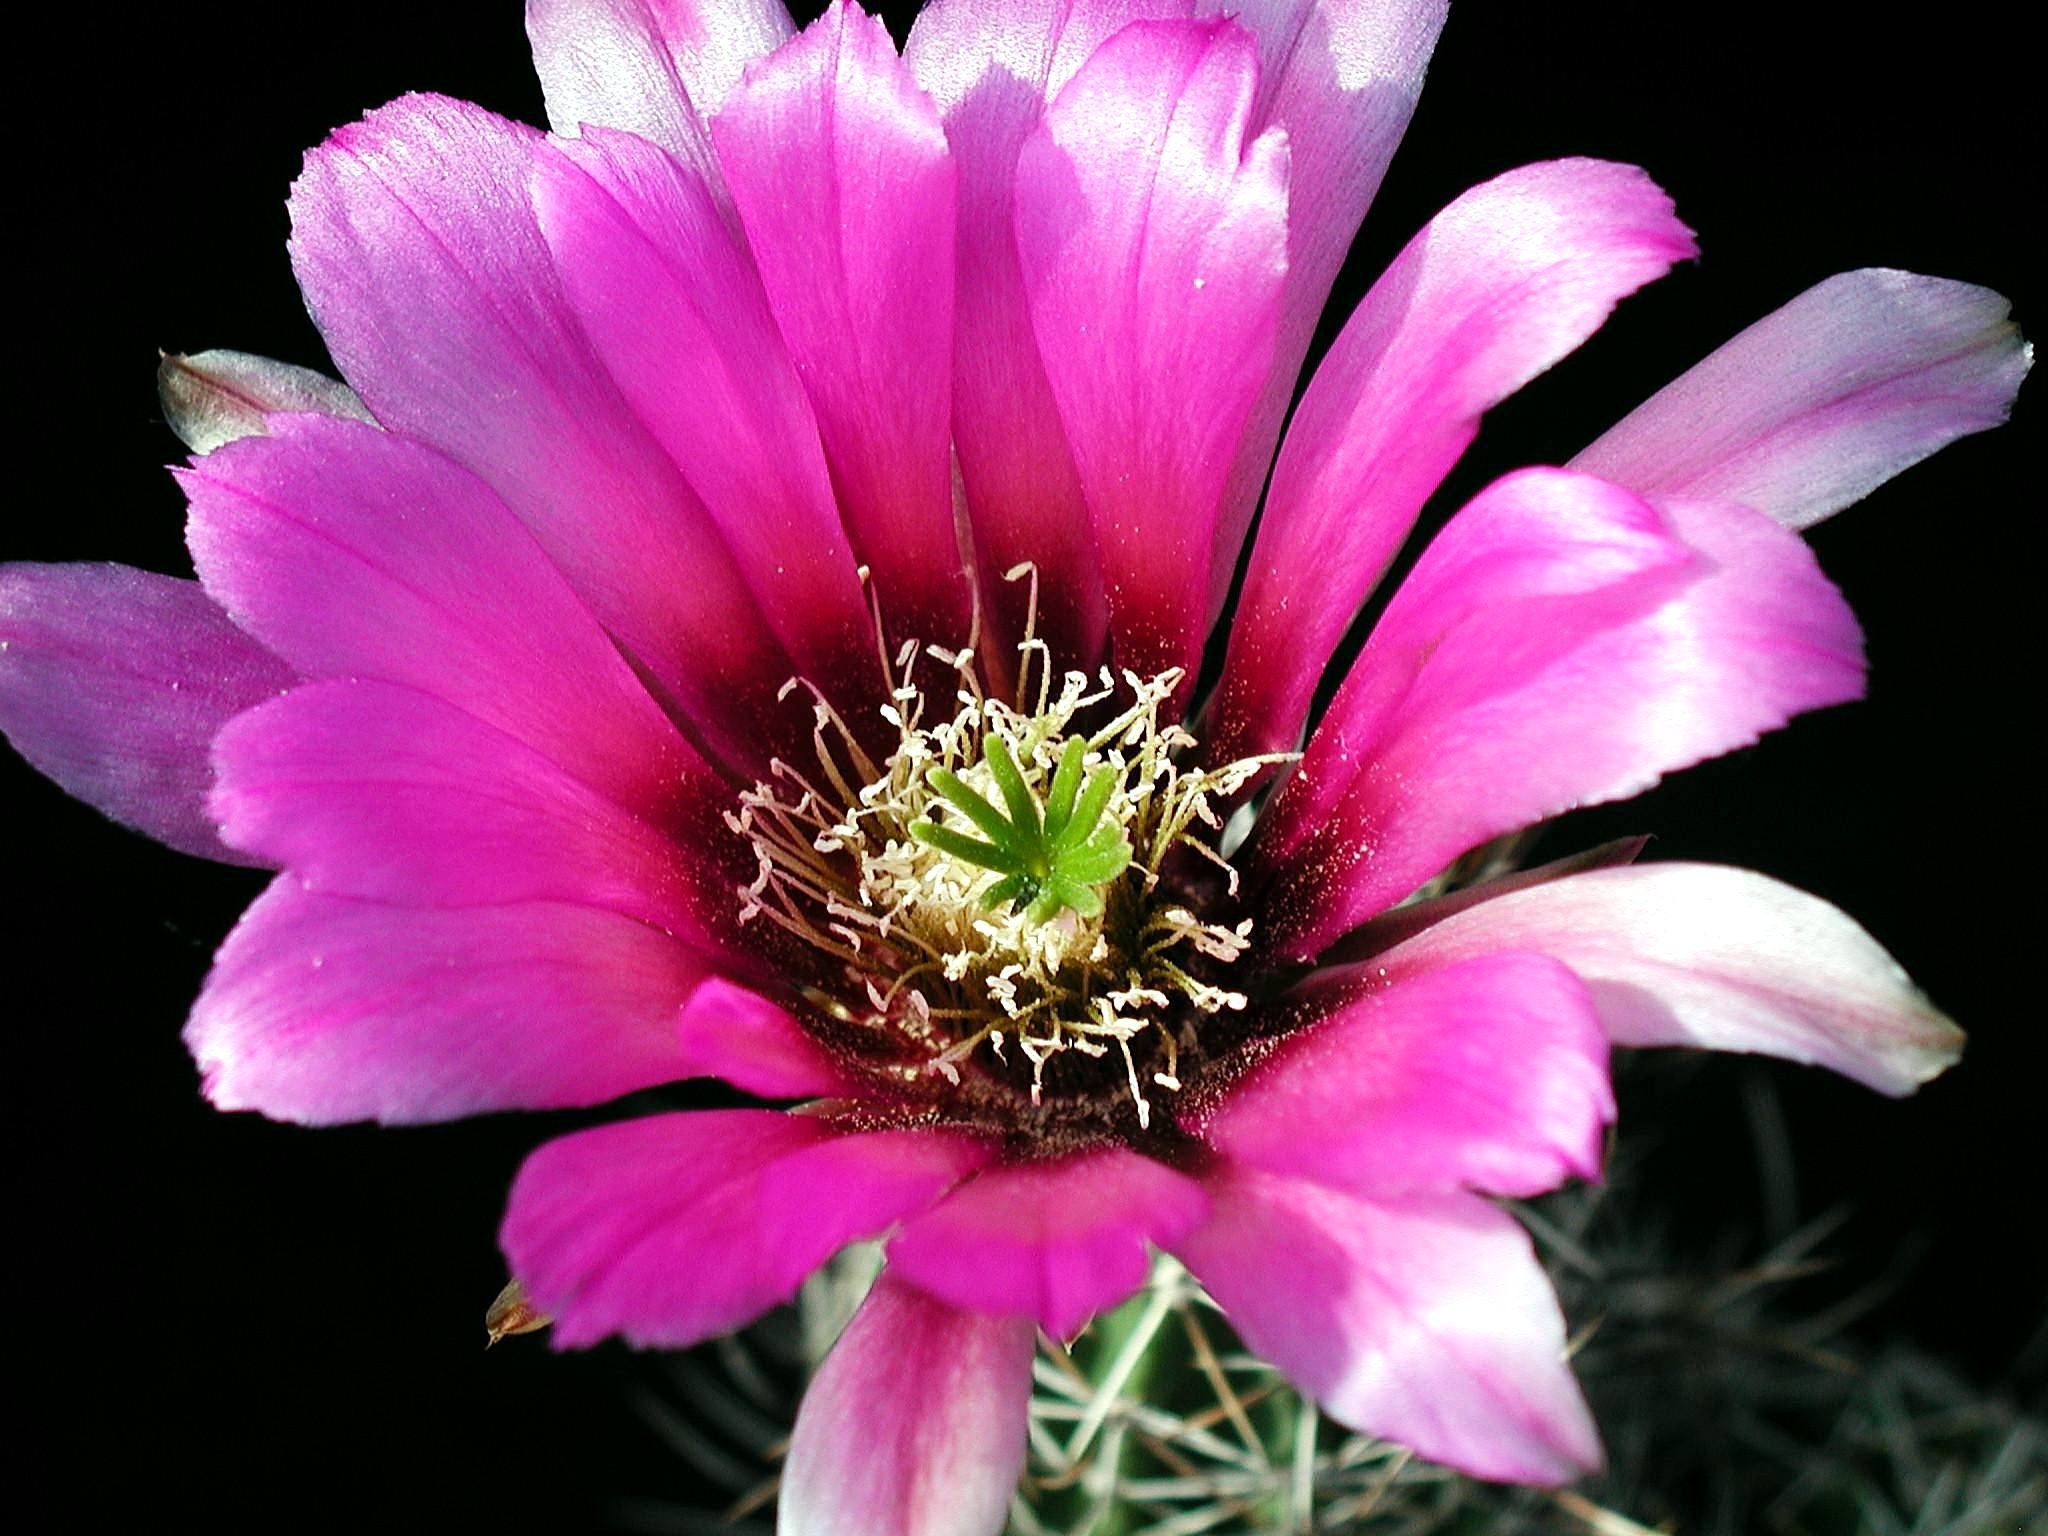
nature, blossom, cactus, plant, photography, desert, flower, petal, bloom, floral, macro, botany, pink, close, flora, close up, macro photography, flowering plant, land plant, hedgehog cactus